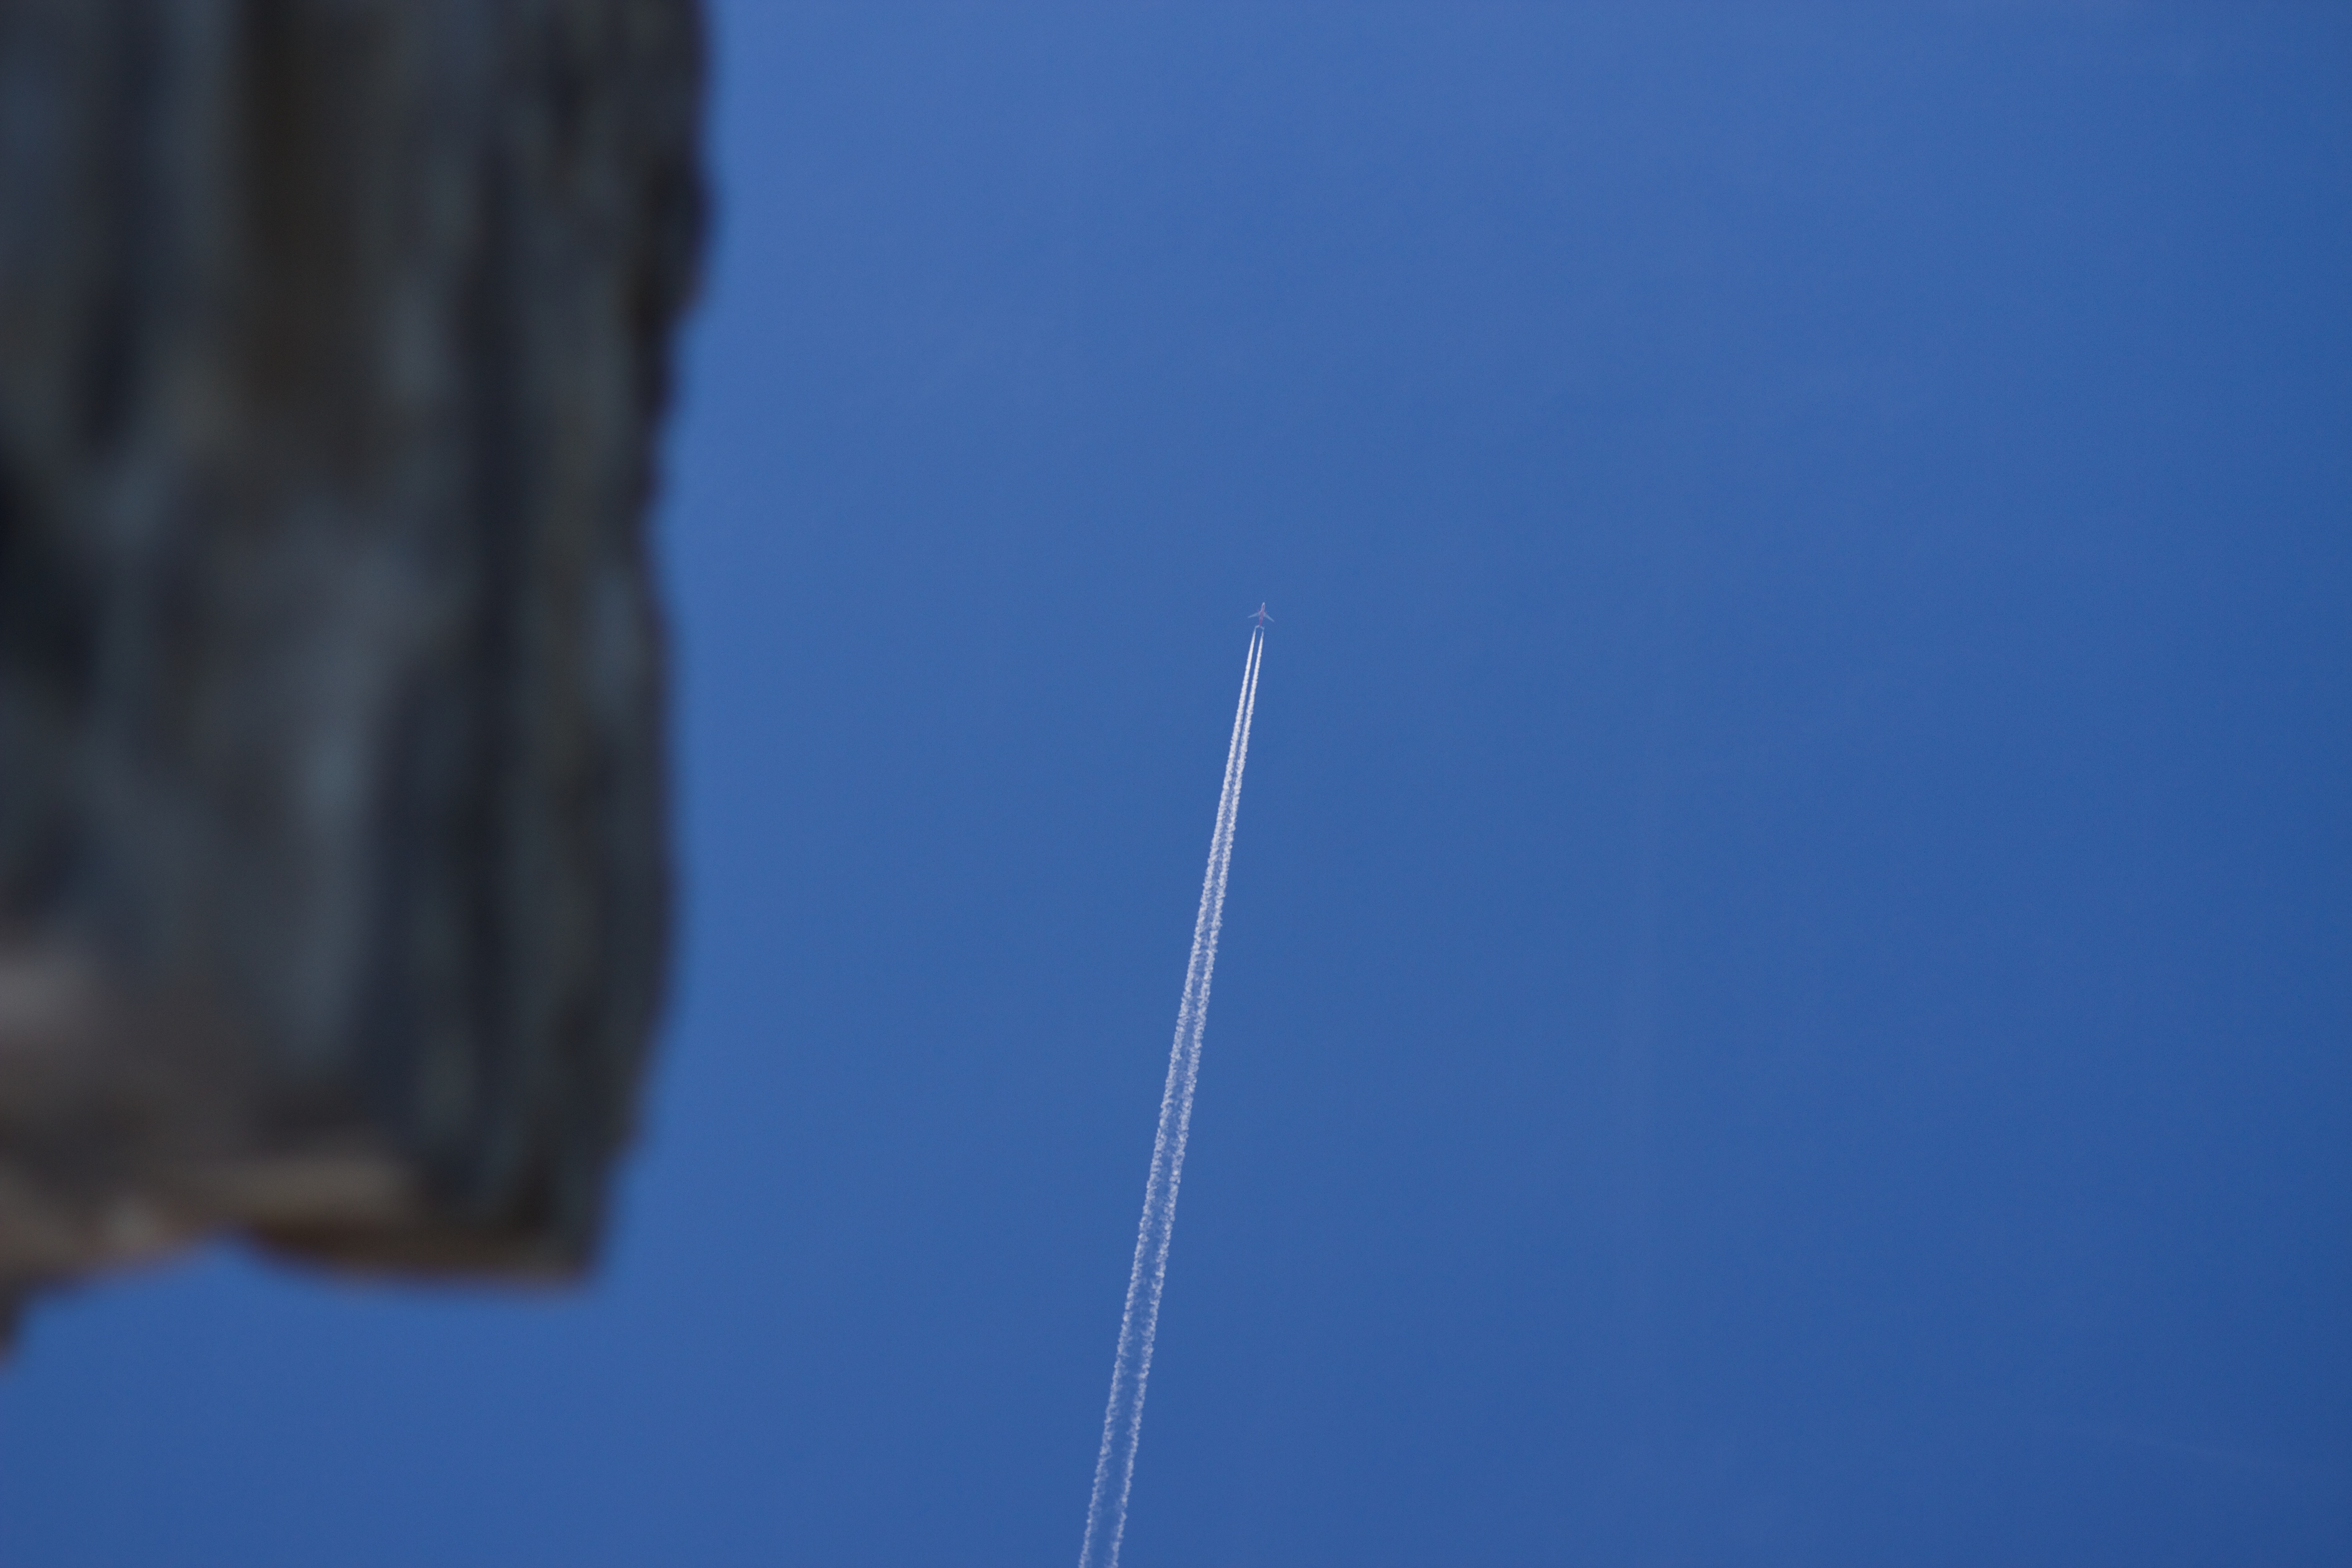
sky, wind, line, mast, blue, atmosphere of earth